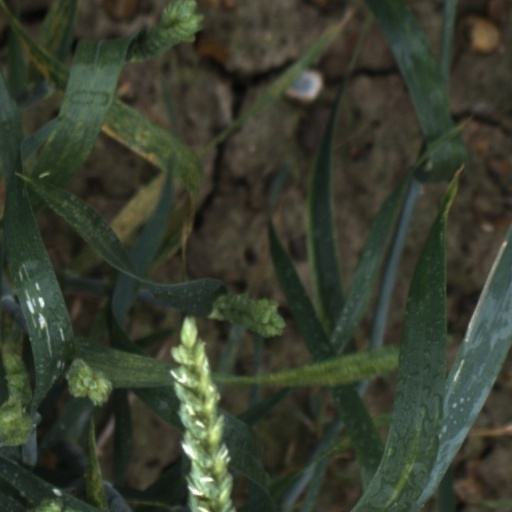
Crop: wheat